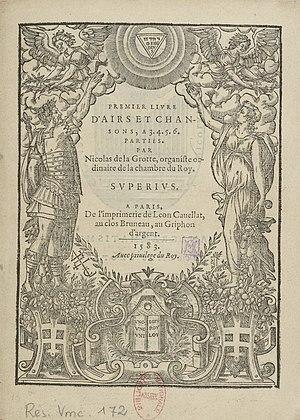
Page de titre des Airs et chansons de Nicolas de La Grotte (Paris, 1583).
Nicolas de La Grotte est un compositeur, organiste et joueur d’épinette actif en France dans la seconde moitié du XVIᵉ siècle.